Dandenong

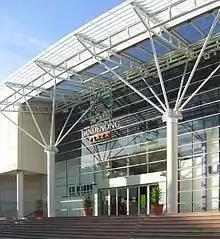
Dandenong Plaza, Walker Street entrance

Development in Dandenong had stagnated since the opening of the Armada Dandenong Plaza shopping centre which resulted in the closure of many shops in the central business district. Under the Melbourne 2030 policy, Dandenong was classified as a major activity centre due to its central location with regard to its access to transport. These projects can be considered to be transit-oriented development, where population density is intended to be higher compared to other areas with poorer access to transport.